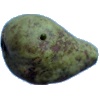
Label: Pear Stone 1